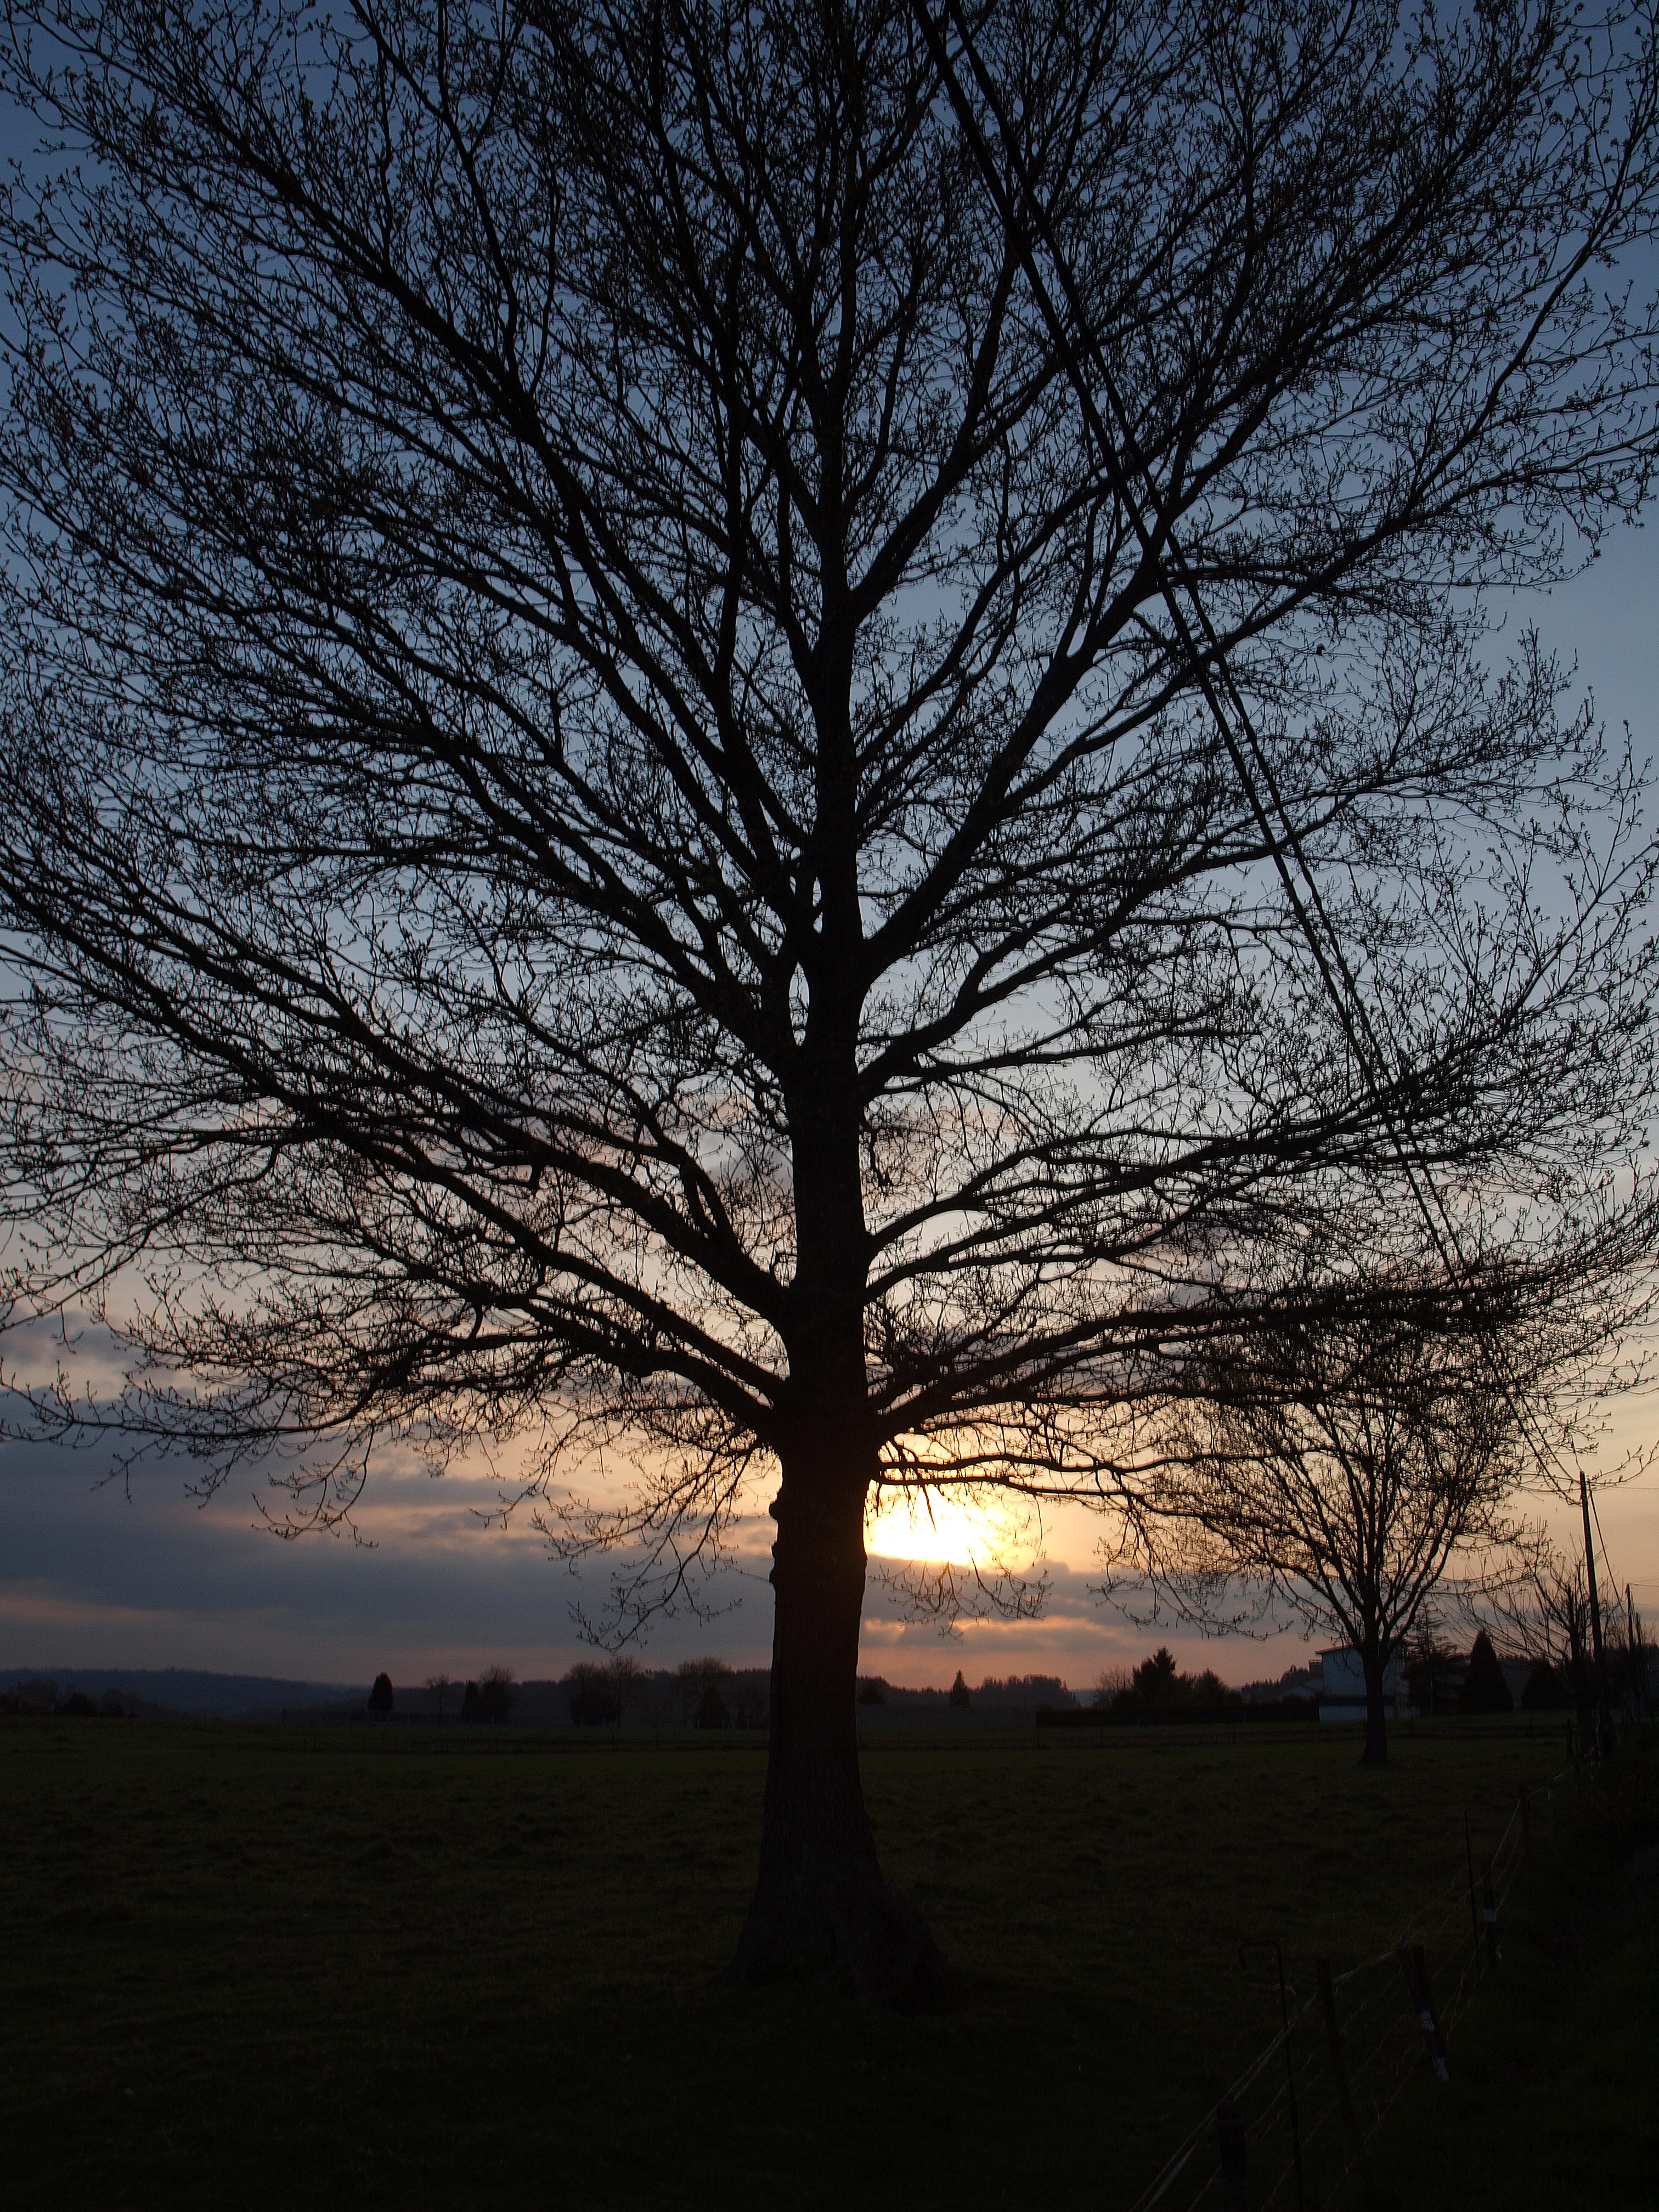
tree, nature, branch, winter, plant, sky, sunrise, sunset, mist, sunlight, morning, leaf, flower, dawn, dusk, evening, autumn, season, sunsets, ggl1, gphoto, puestasdesol, olympuse620, atmospheric phenomenon, woody plant